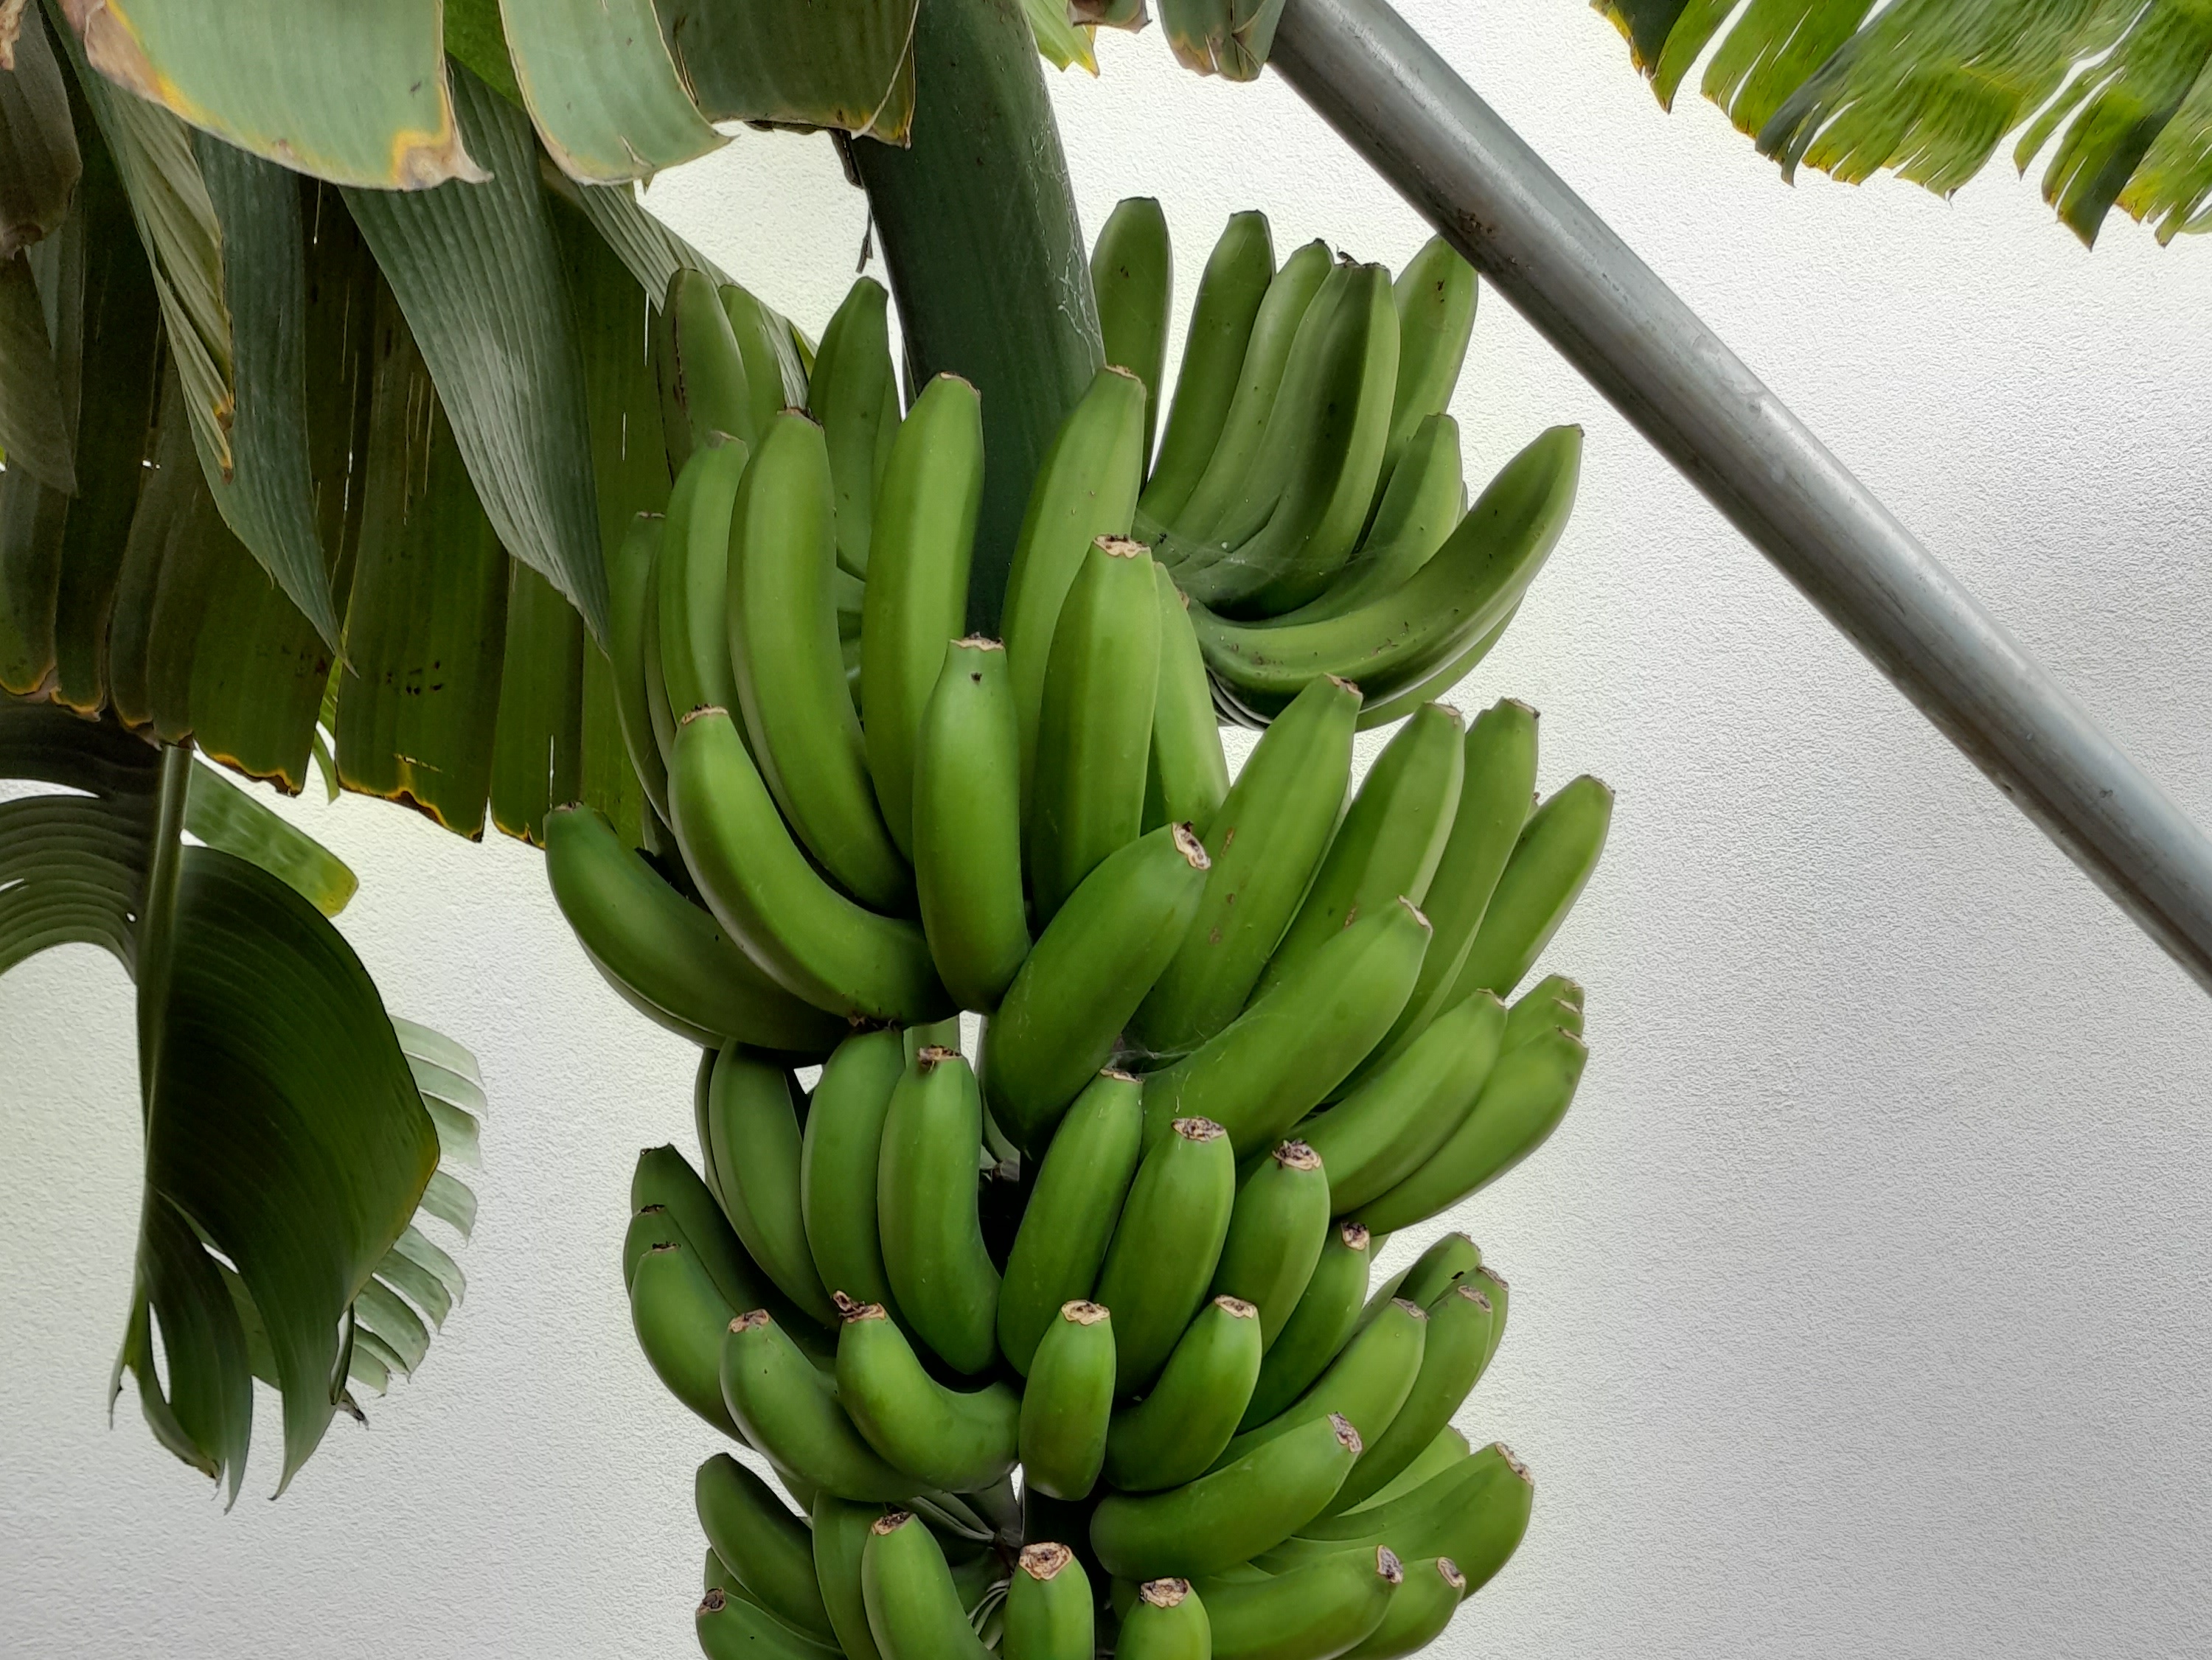
Label: Keep